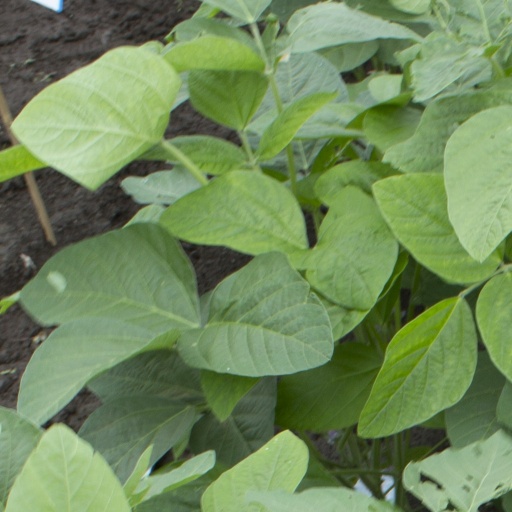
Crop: soybean